Answer in natural language. Considering the relative positions, is lowprofile brown wooden dresser (marked B) to the left or right of Window (marked C)? Choose between the following options: left or right
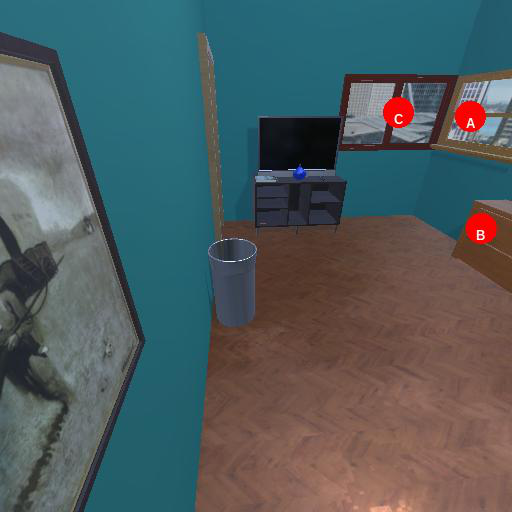
<answer>right</answer>